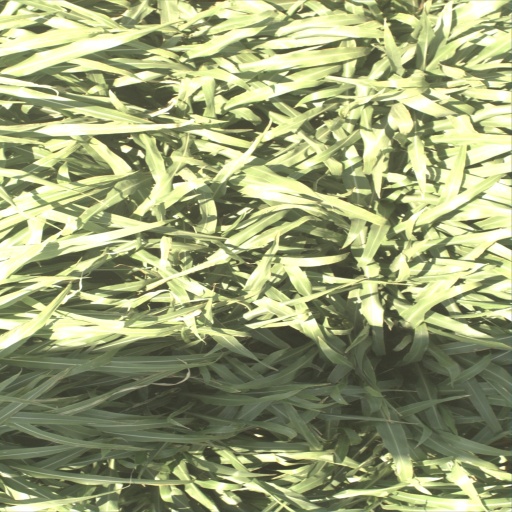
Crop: sorghum